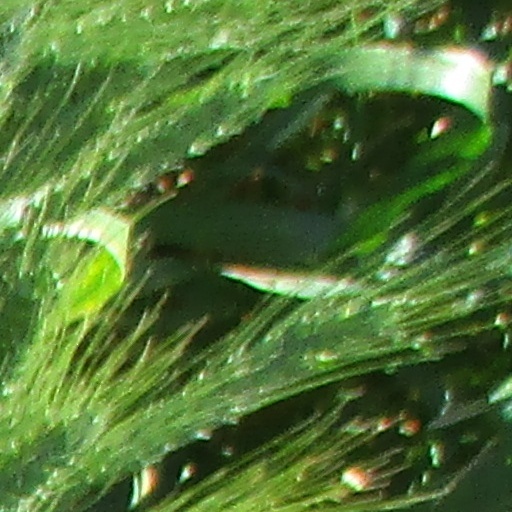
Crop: wheat